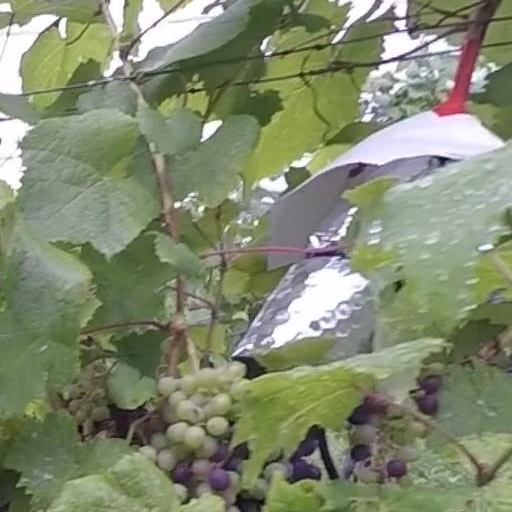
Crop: grape